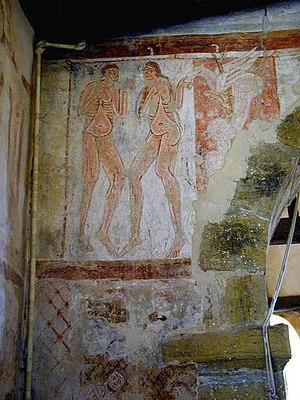
Adam est un personnage de la Bible et du Coran. Dans la Bible, il est mentionné dans le livre de la Genèse lié aux premiers écrits de la Bible datant du premier millénaire avant Jésus-Christ. Dans ce texte, qui fonde la mythologie biblique et les croyances juives, chrétiennes et musulmanes, il est le premier Homme, créé par Dieu. D'après le Livre de la Genèse, il meurt à 930 ans.